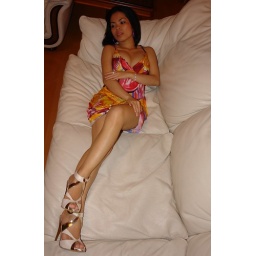
I've been living with a shadow overhead . I've been sleeping with a cloud above my bed .